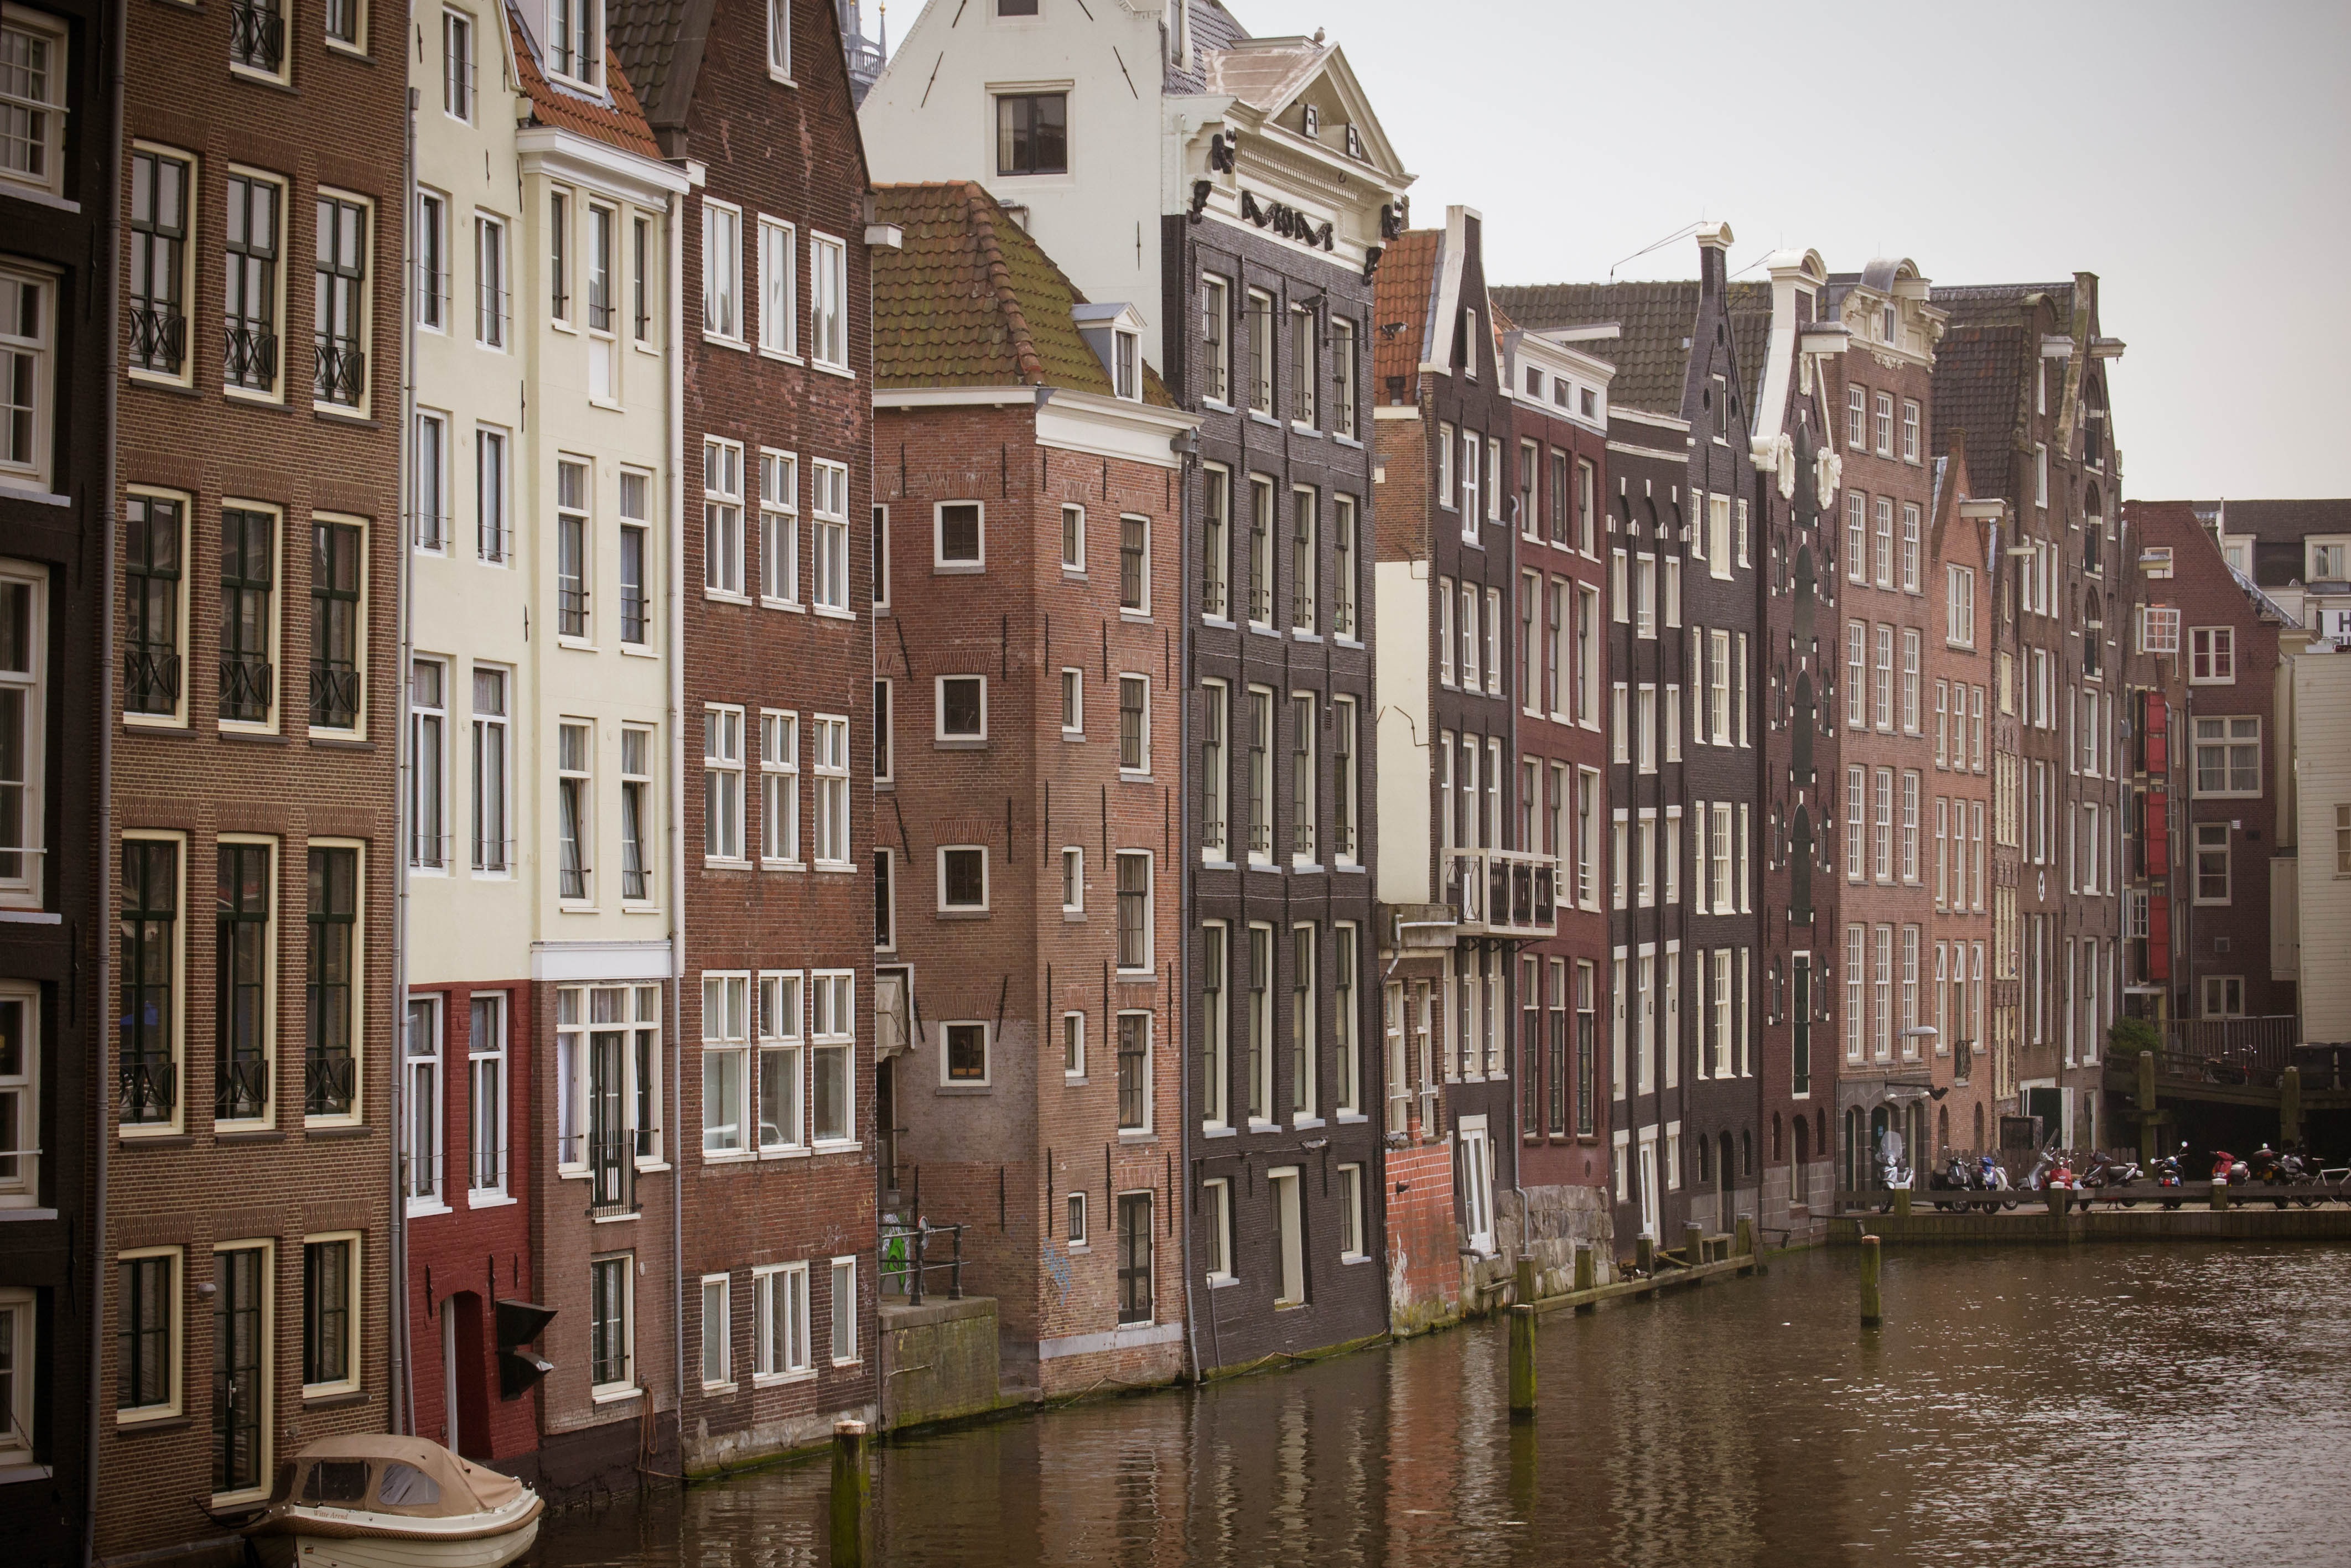
landscape, architecture, town, building, home, canal, cityscape, facade, residential, apartment, waterway, tower block, capital, amsterdam, netherlands, houses, neighbourhood, urban area, residential area, zeedijk, typical dutch